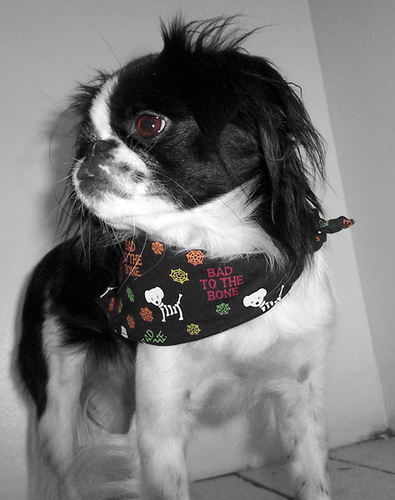
Animal: dog
Breed: japanese_chin